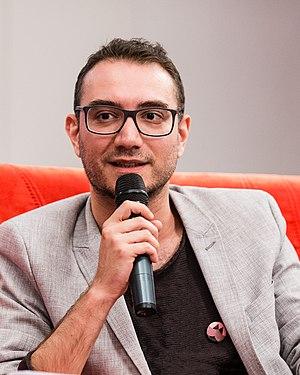
Claudiu Komartin sur le Mois de la lecture des auteurs 2019, Wrocław, Pologne Українська: Claudiu Komartin, Місяць Авторських Читань 2019, Вроцлав, Польща Русский: Claudiu Komartin, Месяц Авторских Чтений 2019, Вроцлав, Польша ქართული: Claudiu Komartin ავტორთა კითხვის თვის დროს, ქ. ვროცლავი, პოლონეთი, 2019 წ Türkçe: Claudiu Komartin (Yazarlarla Buluşmalar Ayı 2019, Wroclaw, Polonya)